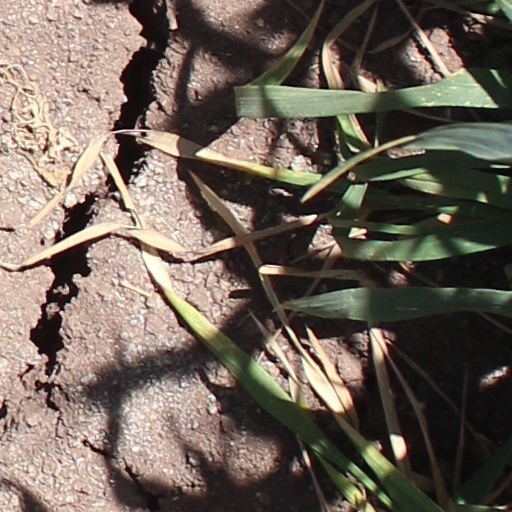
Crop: wheat